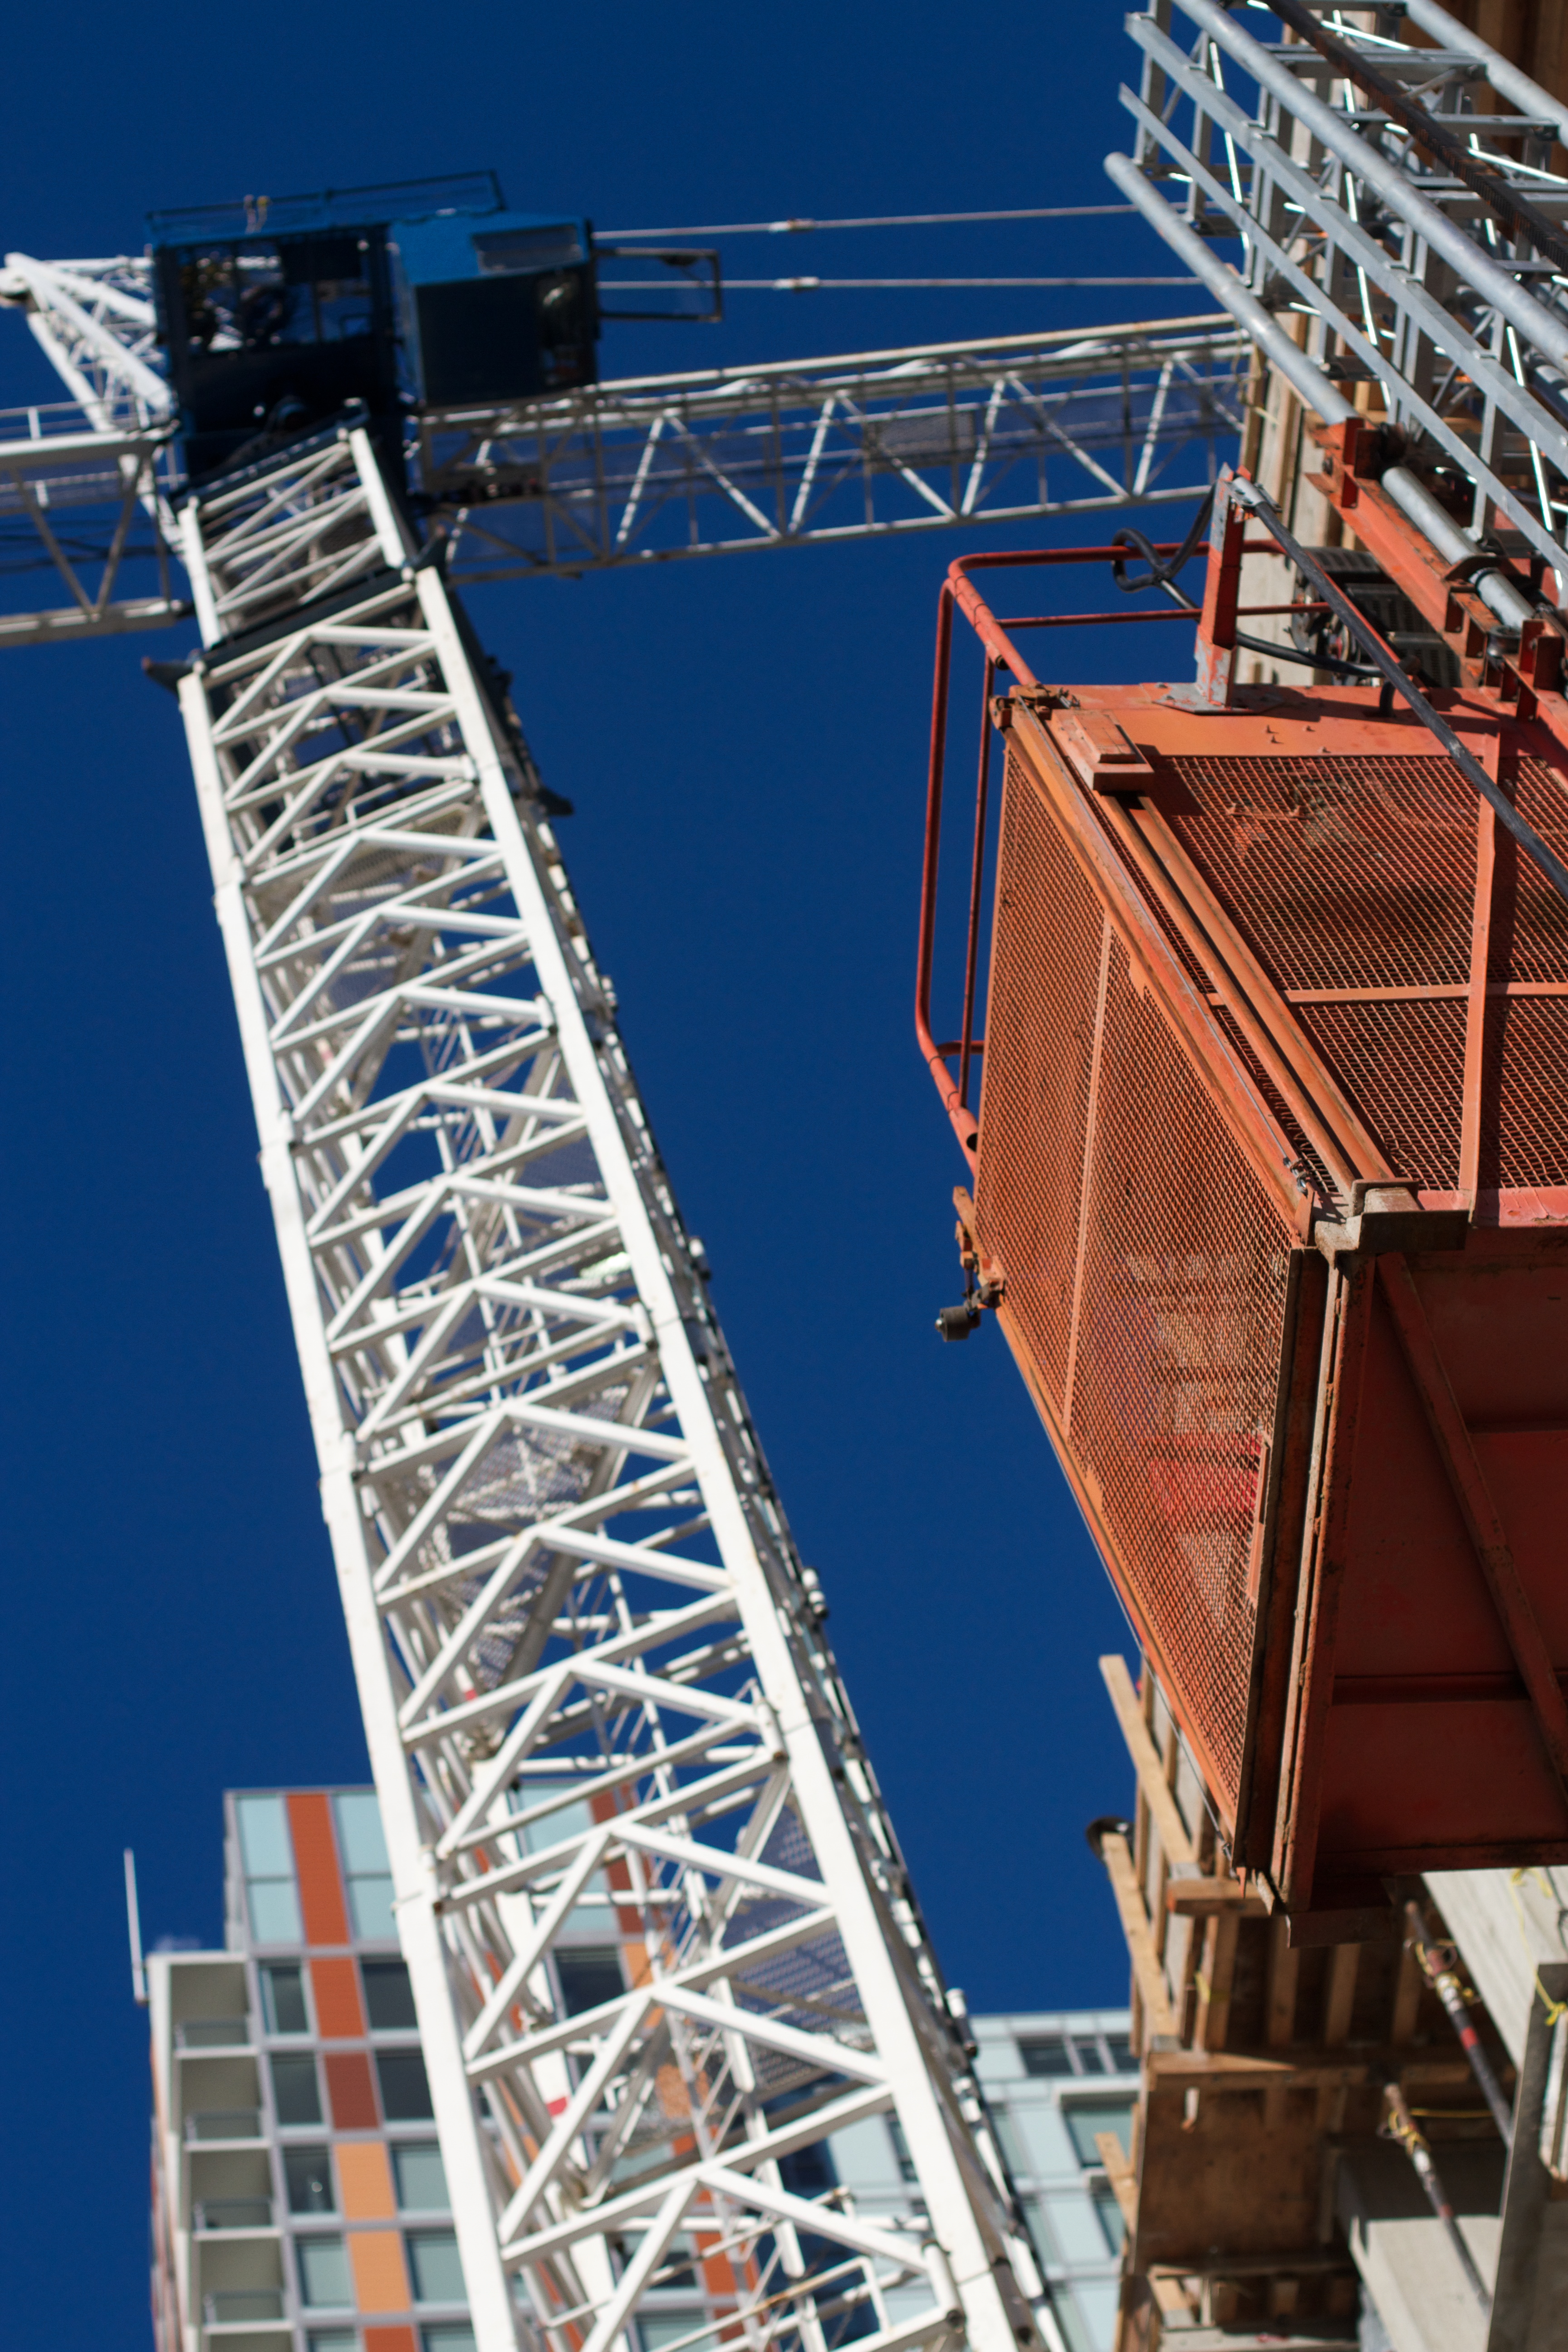
skyscraper, construction, vehicle, amusement park, tower, mast, industry, crane, construction equipment, amusement ride